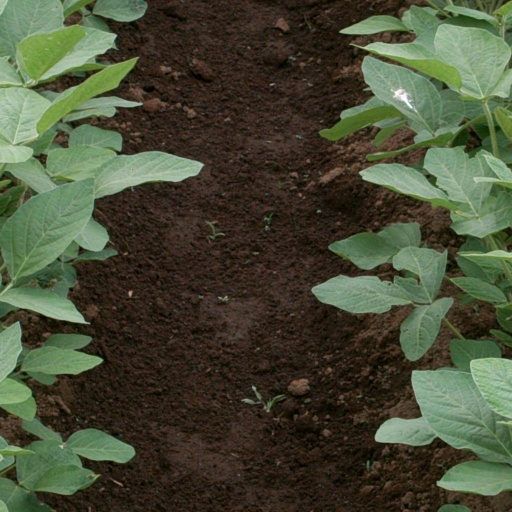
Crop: soybean